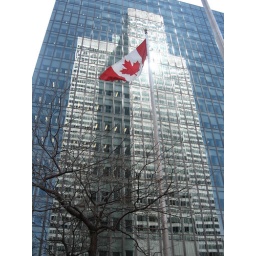
Canadian flag in front of glass fronted tower framing reflection of other tower in Montreal